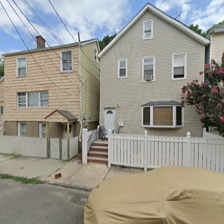
Label: streetView